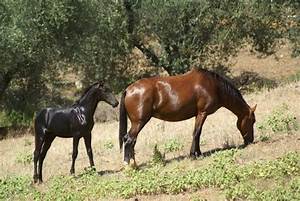
Label: mucca